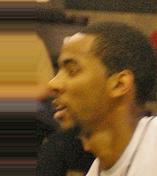
Age: 20